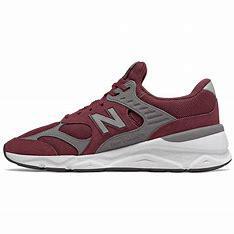
Brand: New
Model: Balance New Balance X 90